Botanical Survey of India

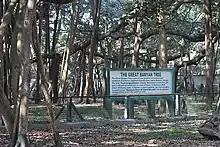
The Great Banyan Tree at the Acharya Jagadish Chandra Bose Indian Botanic Garden, Shibpur.

Botanical Survey of India (BSI) is a governmental research institution in Kolkata, West Bengal, India. It was founded on 13 February 1890 during British Raj in India and now is under the Government of India Ministry of Environment, Forest and Climate Change. BSI is broadly responsible for research and conservation of plant wealth of India, flora and endangered species of India, botanical surveys, collecting and maintaining germplasm and gene bank of endangered, patent and vulnerable plant species, and contributing to taxonomic research.